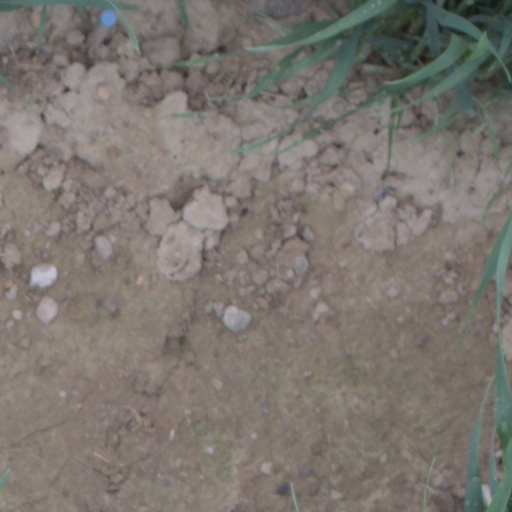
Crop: wheat